Der Rosendorn

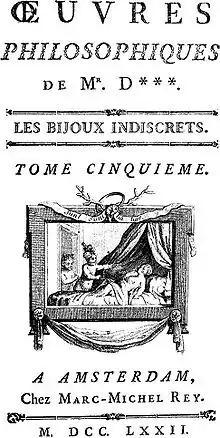
1772 cover of Diderot's "Bijoux Indiscrets"

Two versions of the poem are known to exist, the Dresden and the Karlsruhe Codices; historians believe them to have been composed towards the end of the 16th century.